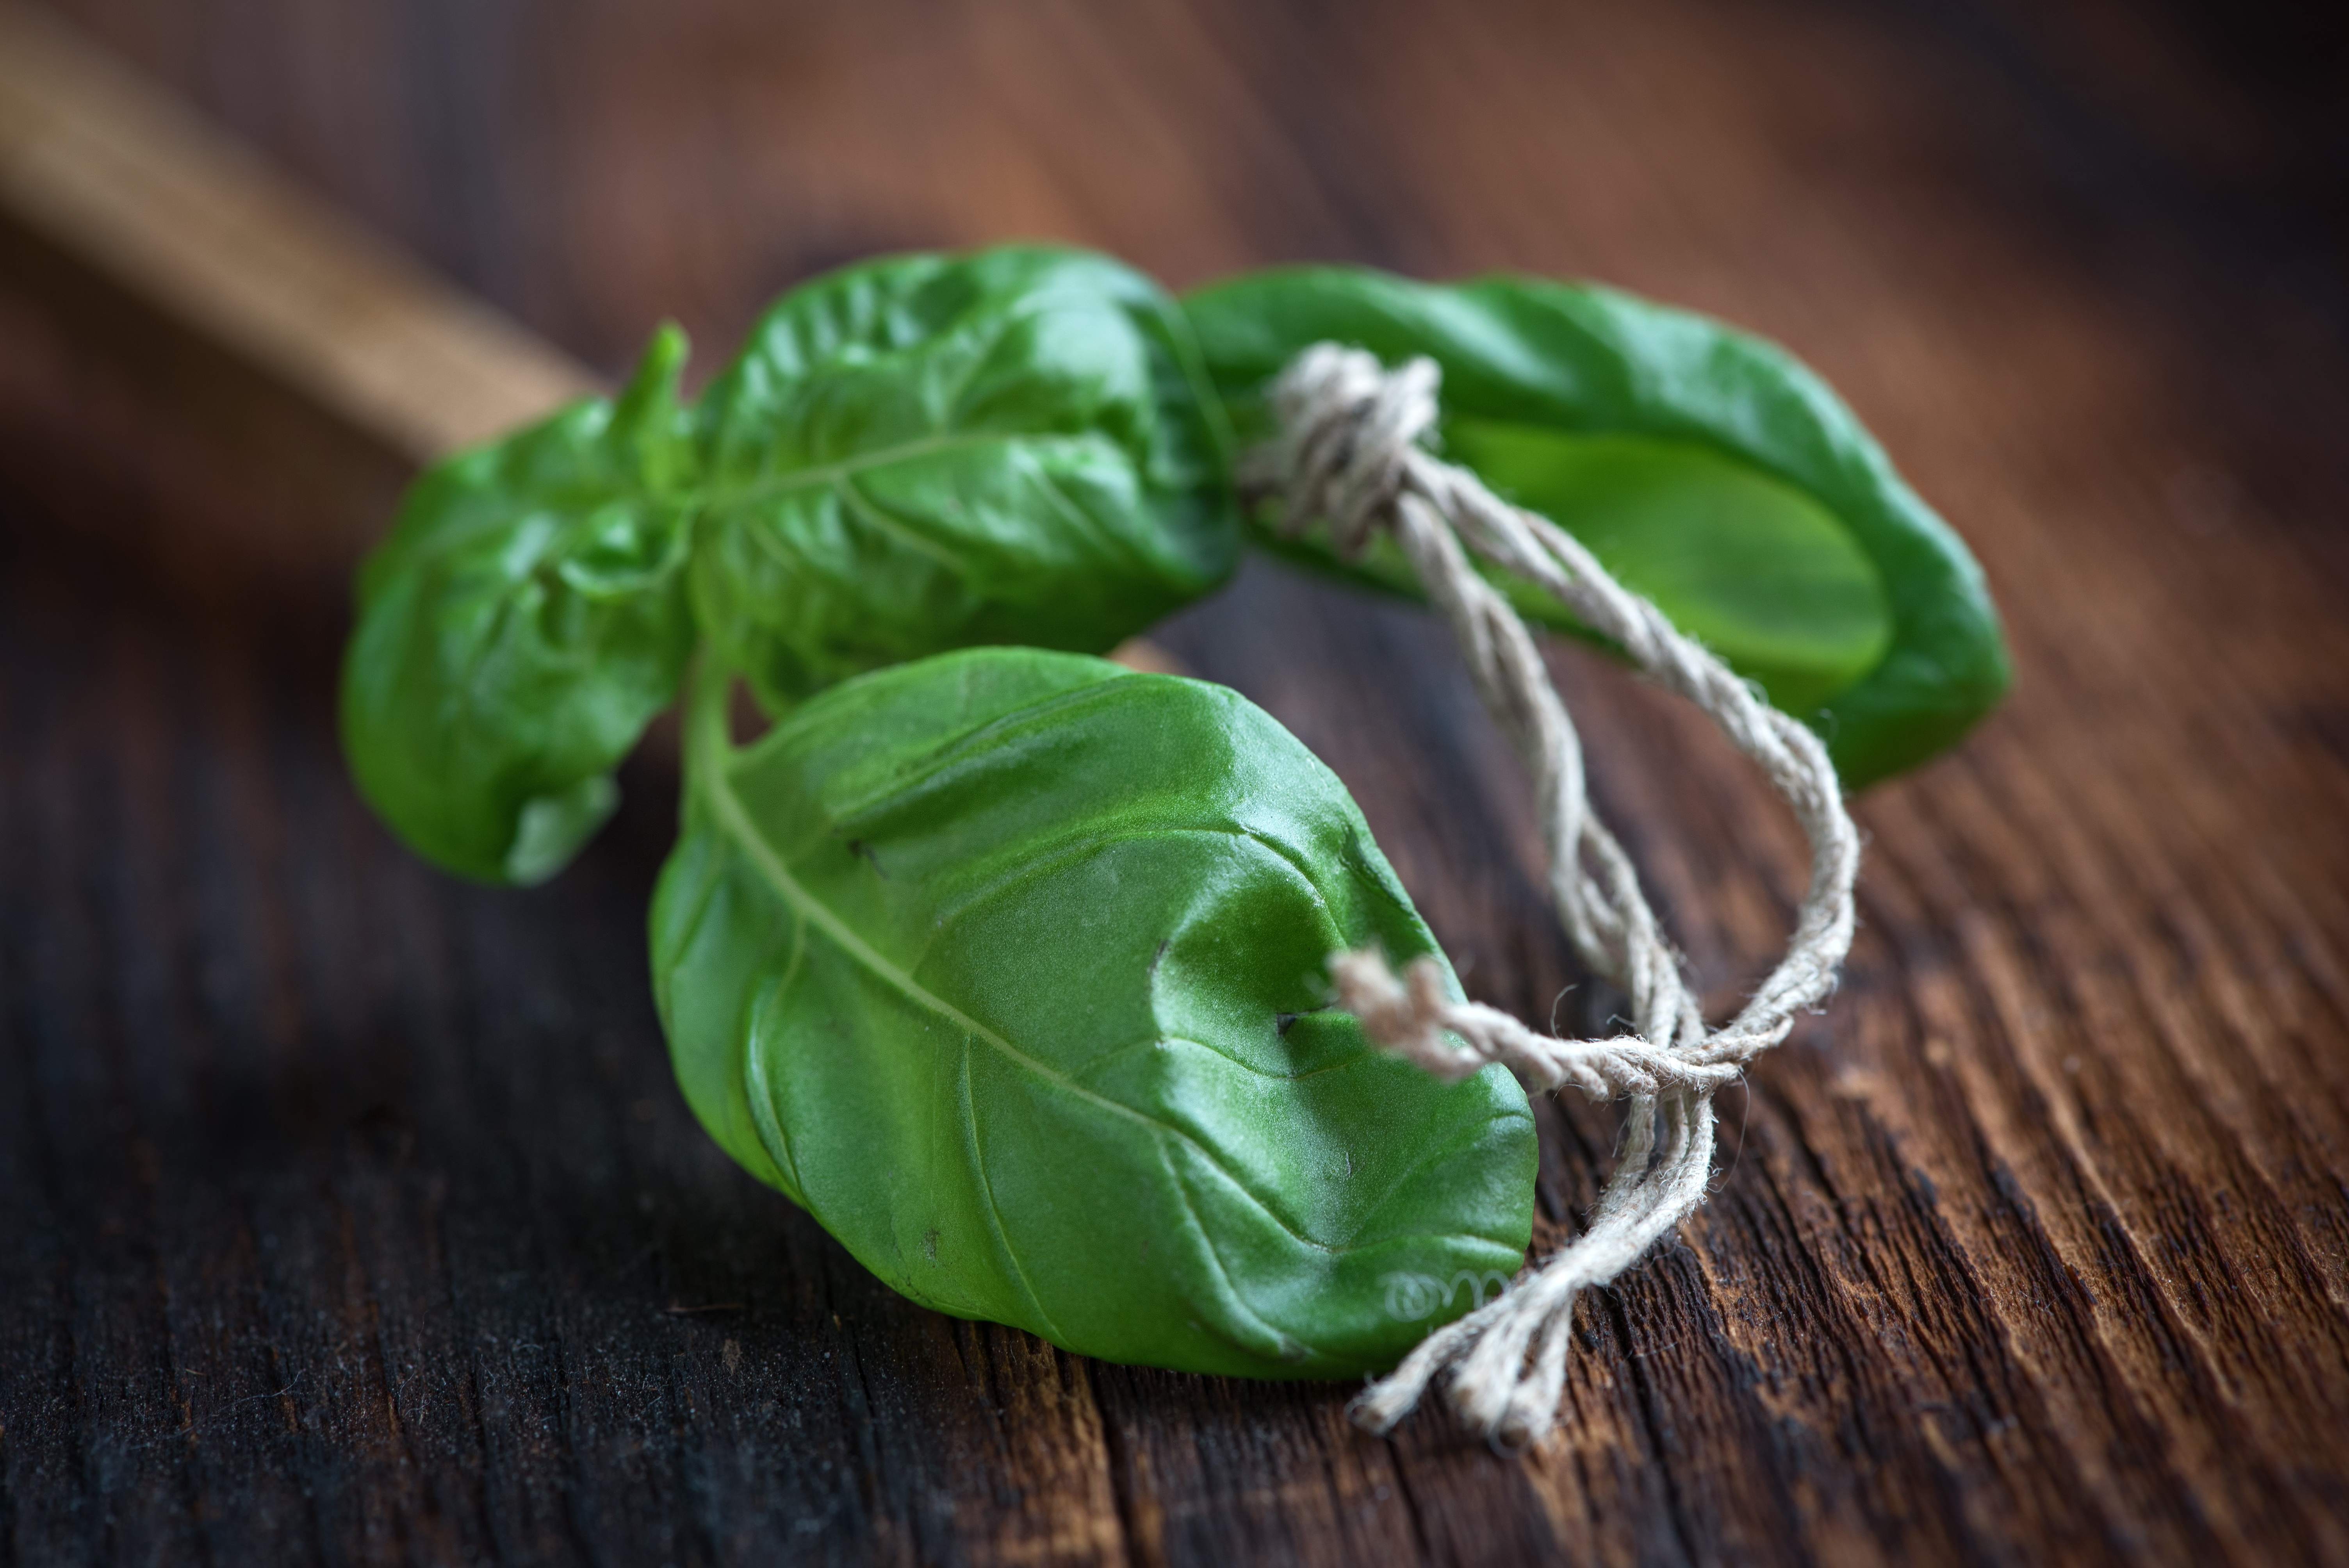
plant, leaf, aroma, food, green, mediterranean, spice, herb, produce, vegetable, macro, healthy, close, eat, basil, leaves, nutrition, vegan, vegetarian, food photography, frisch, herbs, italian, natural product, bless you, ocimum flavourings, leaf vegetable